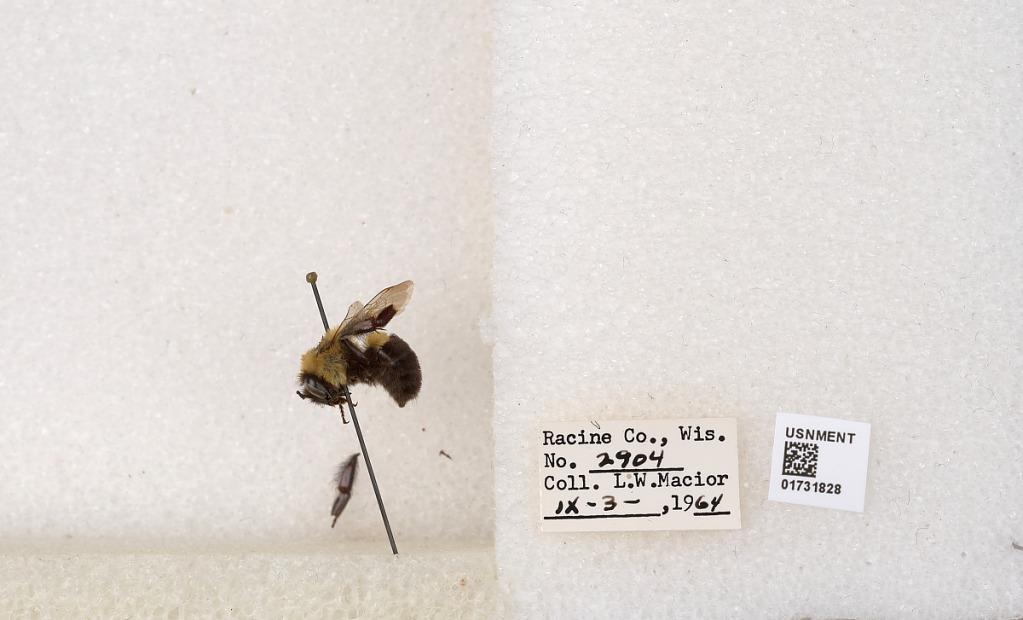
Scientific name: Bombus impatiens Cresson
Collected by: L. Macior
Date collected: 1964-9-3
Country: United States
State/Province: Wisconsin
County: Racine
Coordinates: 42.7261, -87.7828